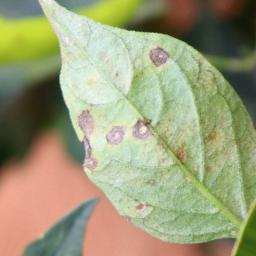
Label: cercospora